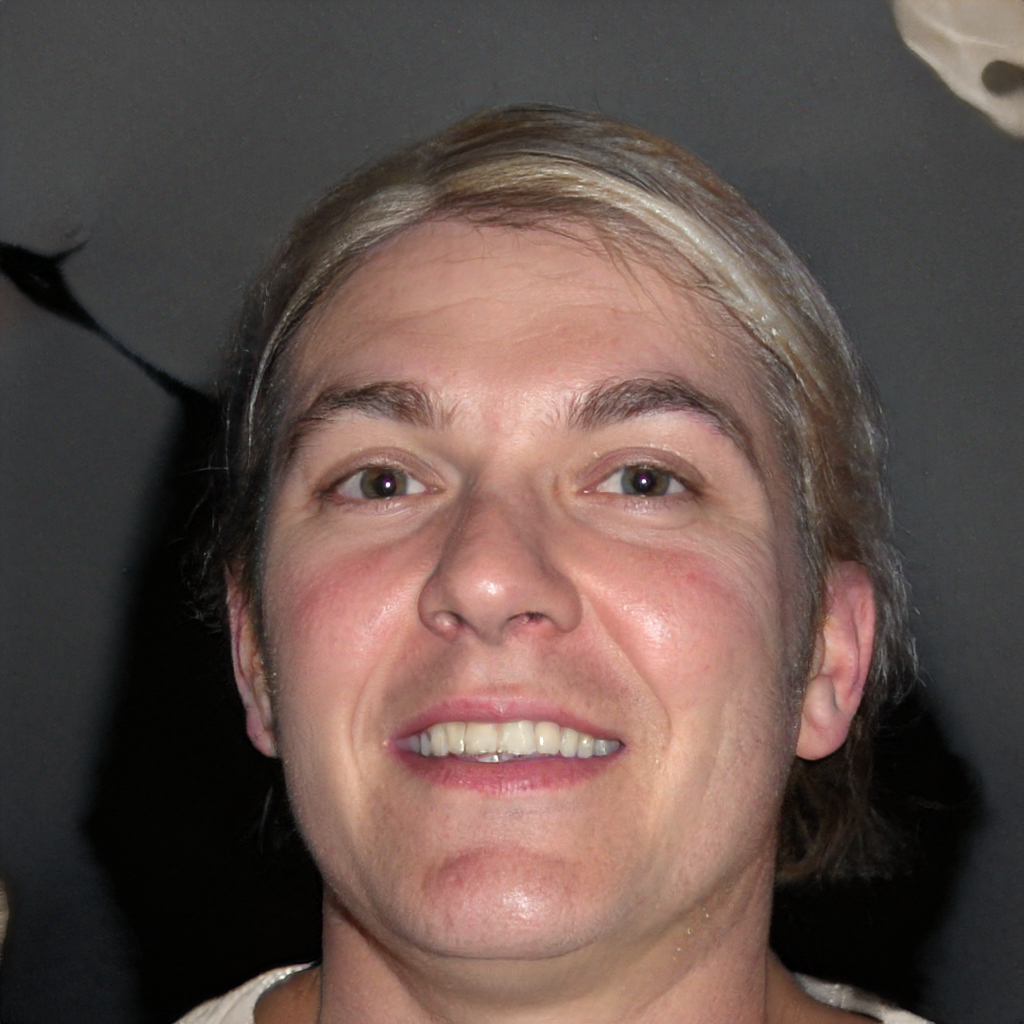
Portrait style: Real Portrait